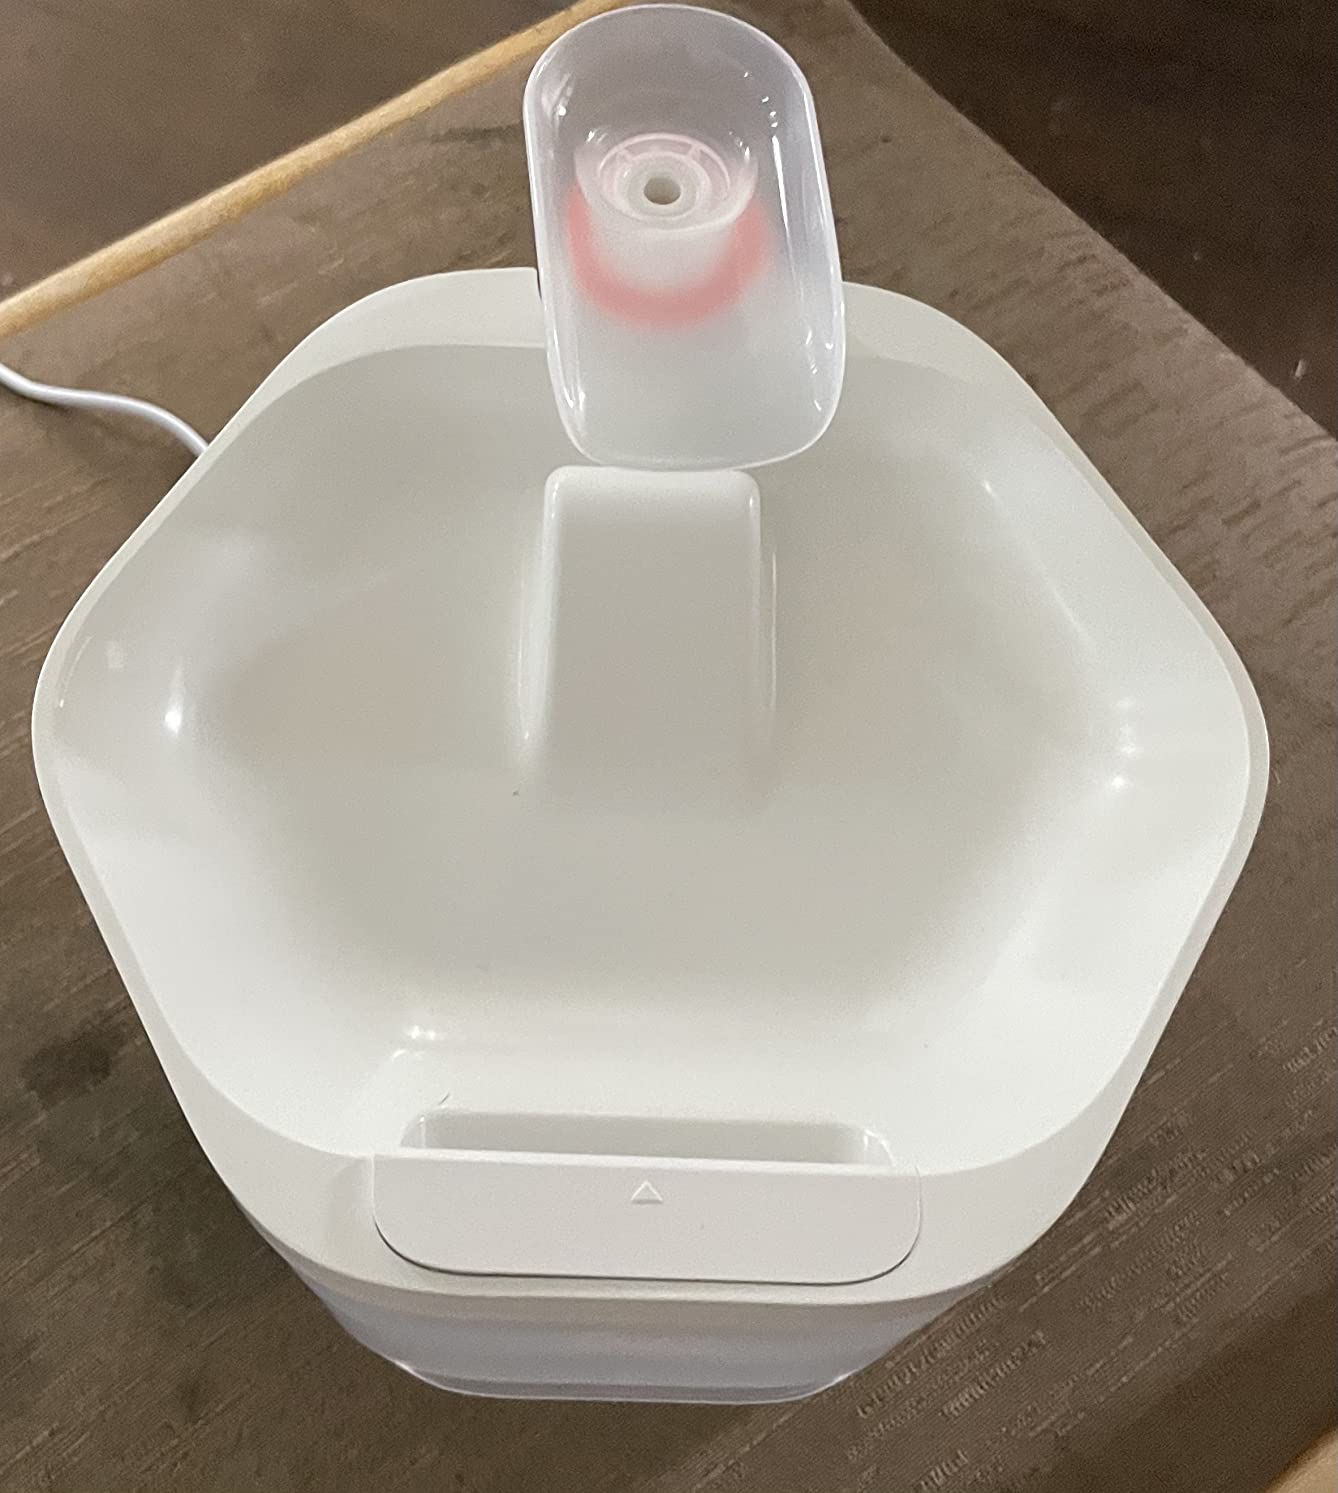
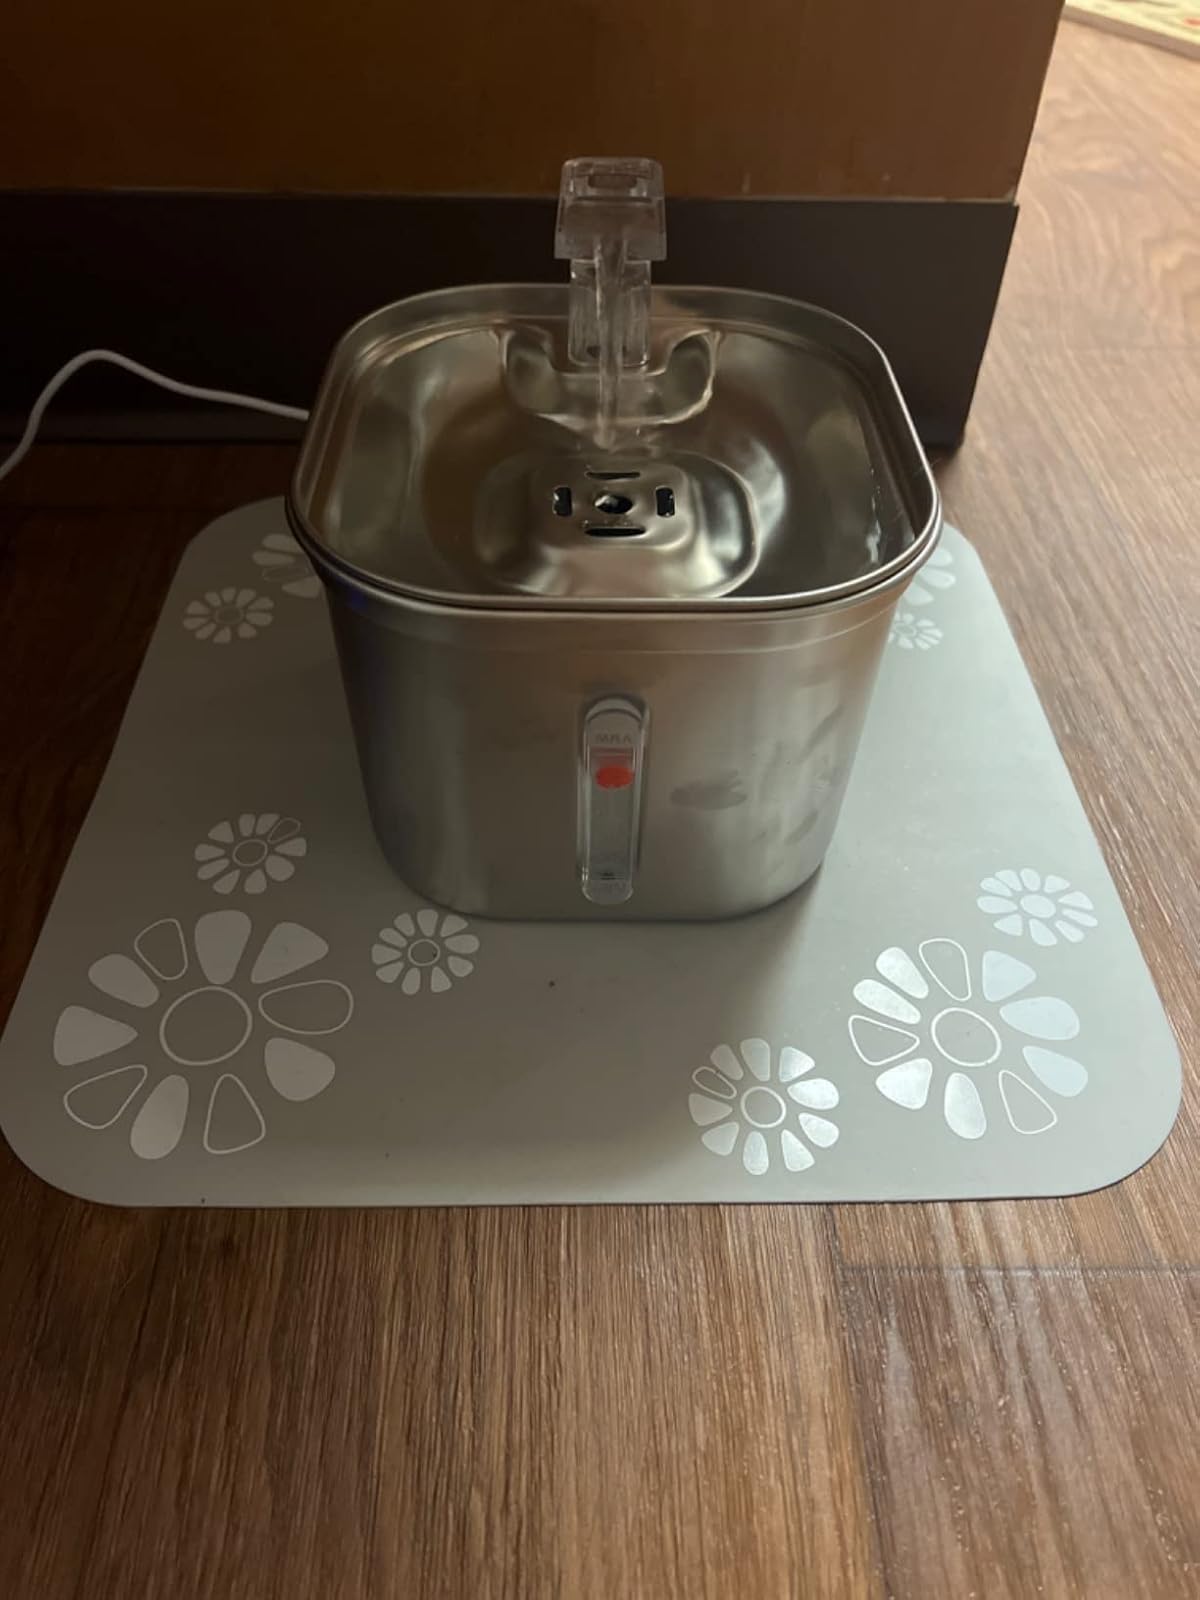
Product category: items_bowl
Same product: no